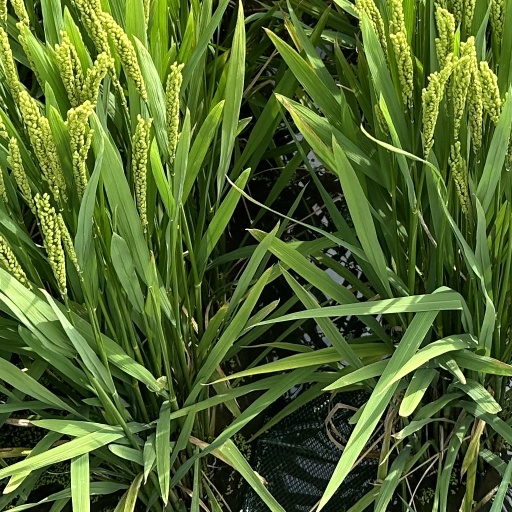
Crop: rice